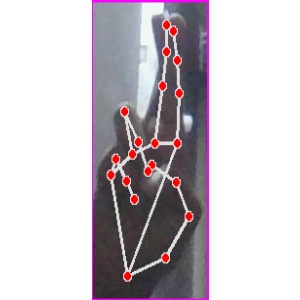
अक्षर: र